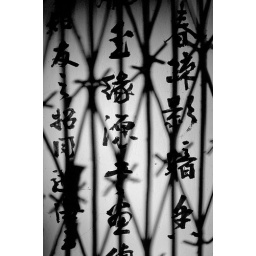
Shadows of a window grate on a wall in a nunnery in Shibaoshan, Yunnan.